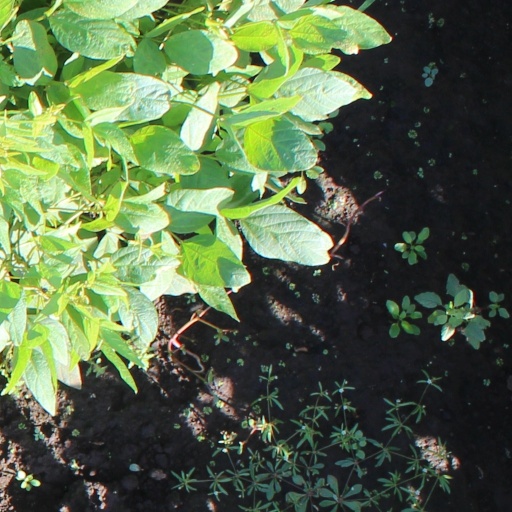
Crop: soybean